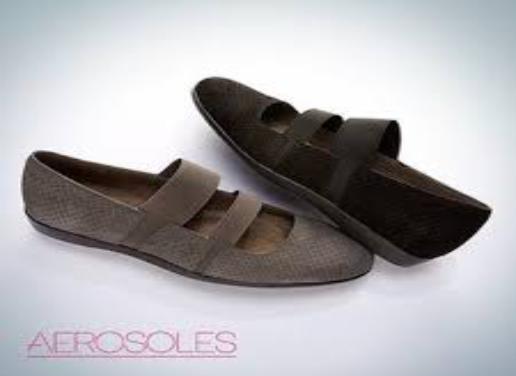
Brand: Aerosoles
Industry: Clothes